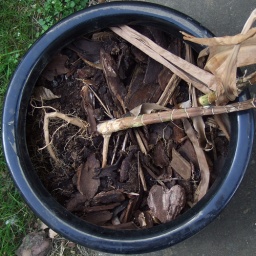
dead plant in pot